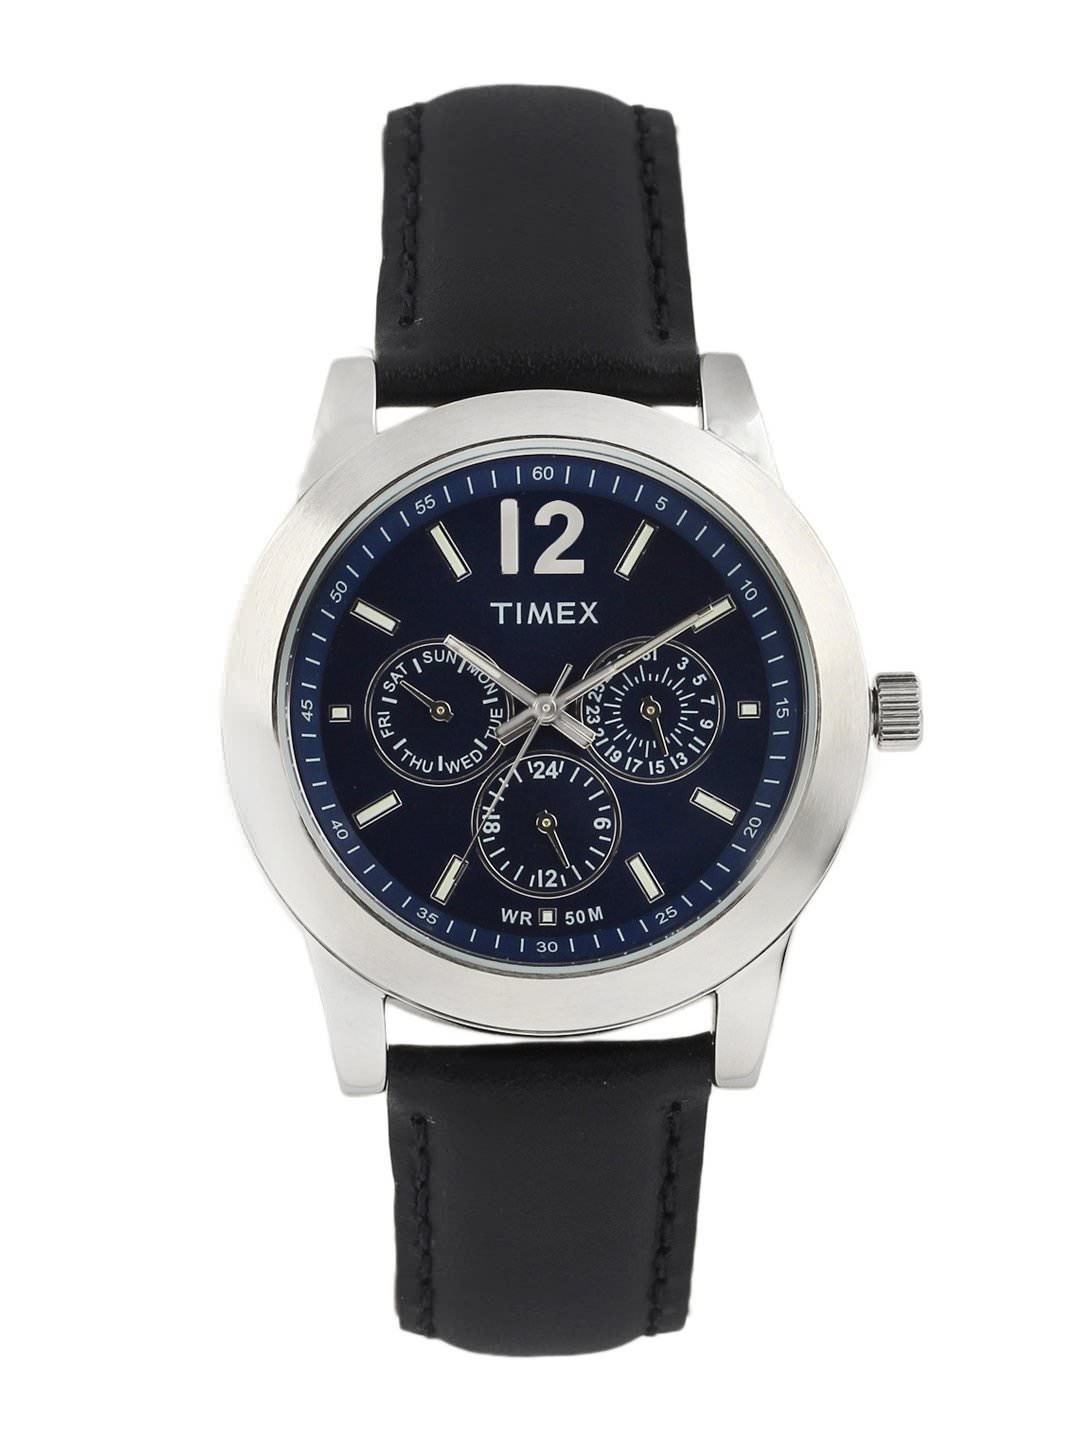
Timex Men Blue Dial Watch
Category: Accessories / Watches / Watches
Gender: Men
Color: Blue
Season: Winter 2016
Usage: Casual